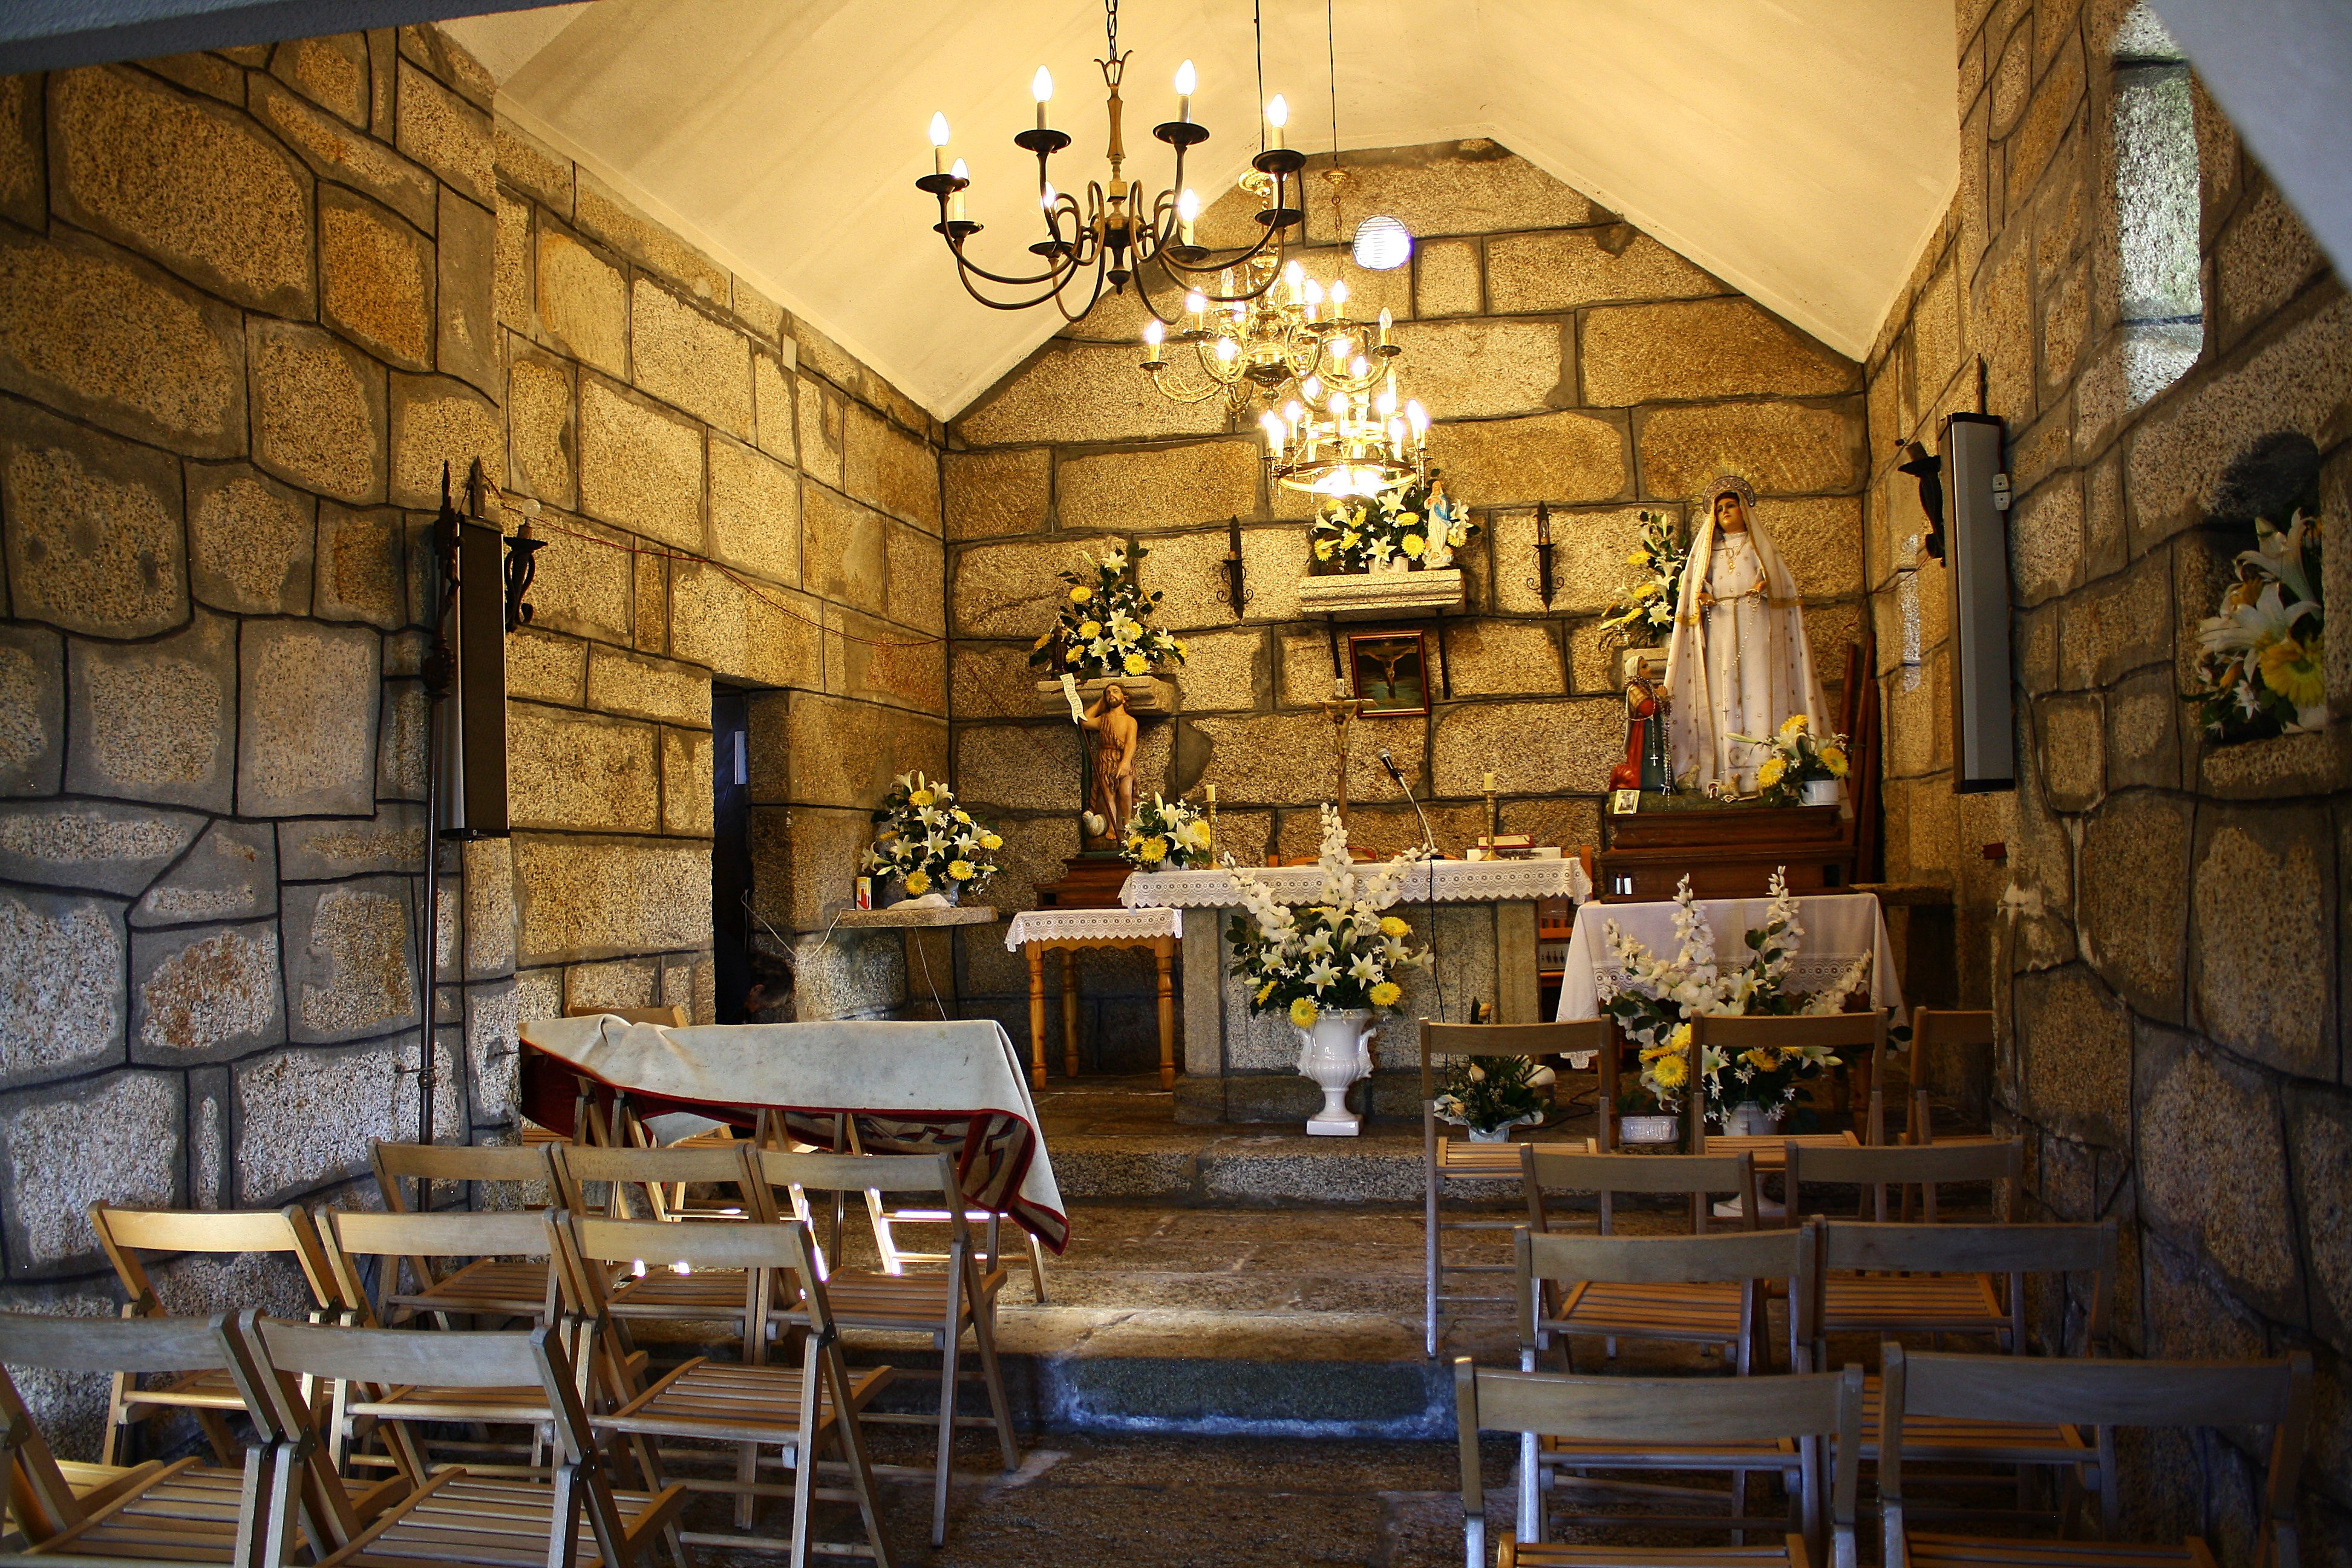
restaurant, home, meal, cottage, room, interior design, spain, galicia, pontevedra, estate, espana, tavern, ggl1, alama, canoneos500d, ruralgalicia, riobarbeira, dining room, rutaliberdade